Thor (Marvel Comics)

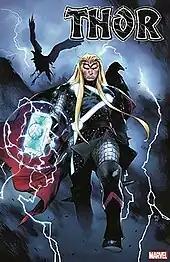
Cover of "Thor" vol. 6, #1 (January 2020), showing Thor's updated costume with visible Thurisaz rune. Art by Olivier Coipel.

Thor is one of the gods of Asgard, granting him exceptional strength, durability, and endurance. Though not fully immortal, Asgardians have immense lifespans and are immune to disease. Until Thor ended the Ragnarok cycle, the Asgardians went through an endless series of deaths and reincarnations. Among the Asgardians, Thor is one of the most powerful. He possesses superhuman strength, and centuries of combat have trained him as a proficient warrior. Thor is also educated in human medicine from his experience as Blake, who was a surgeon. Thor eventually becomes fully immortal.